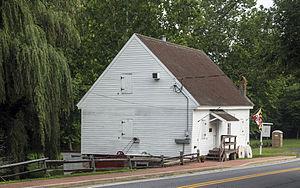
Moulin Wye, Wye Mills, Maryland, États-Unis